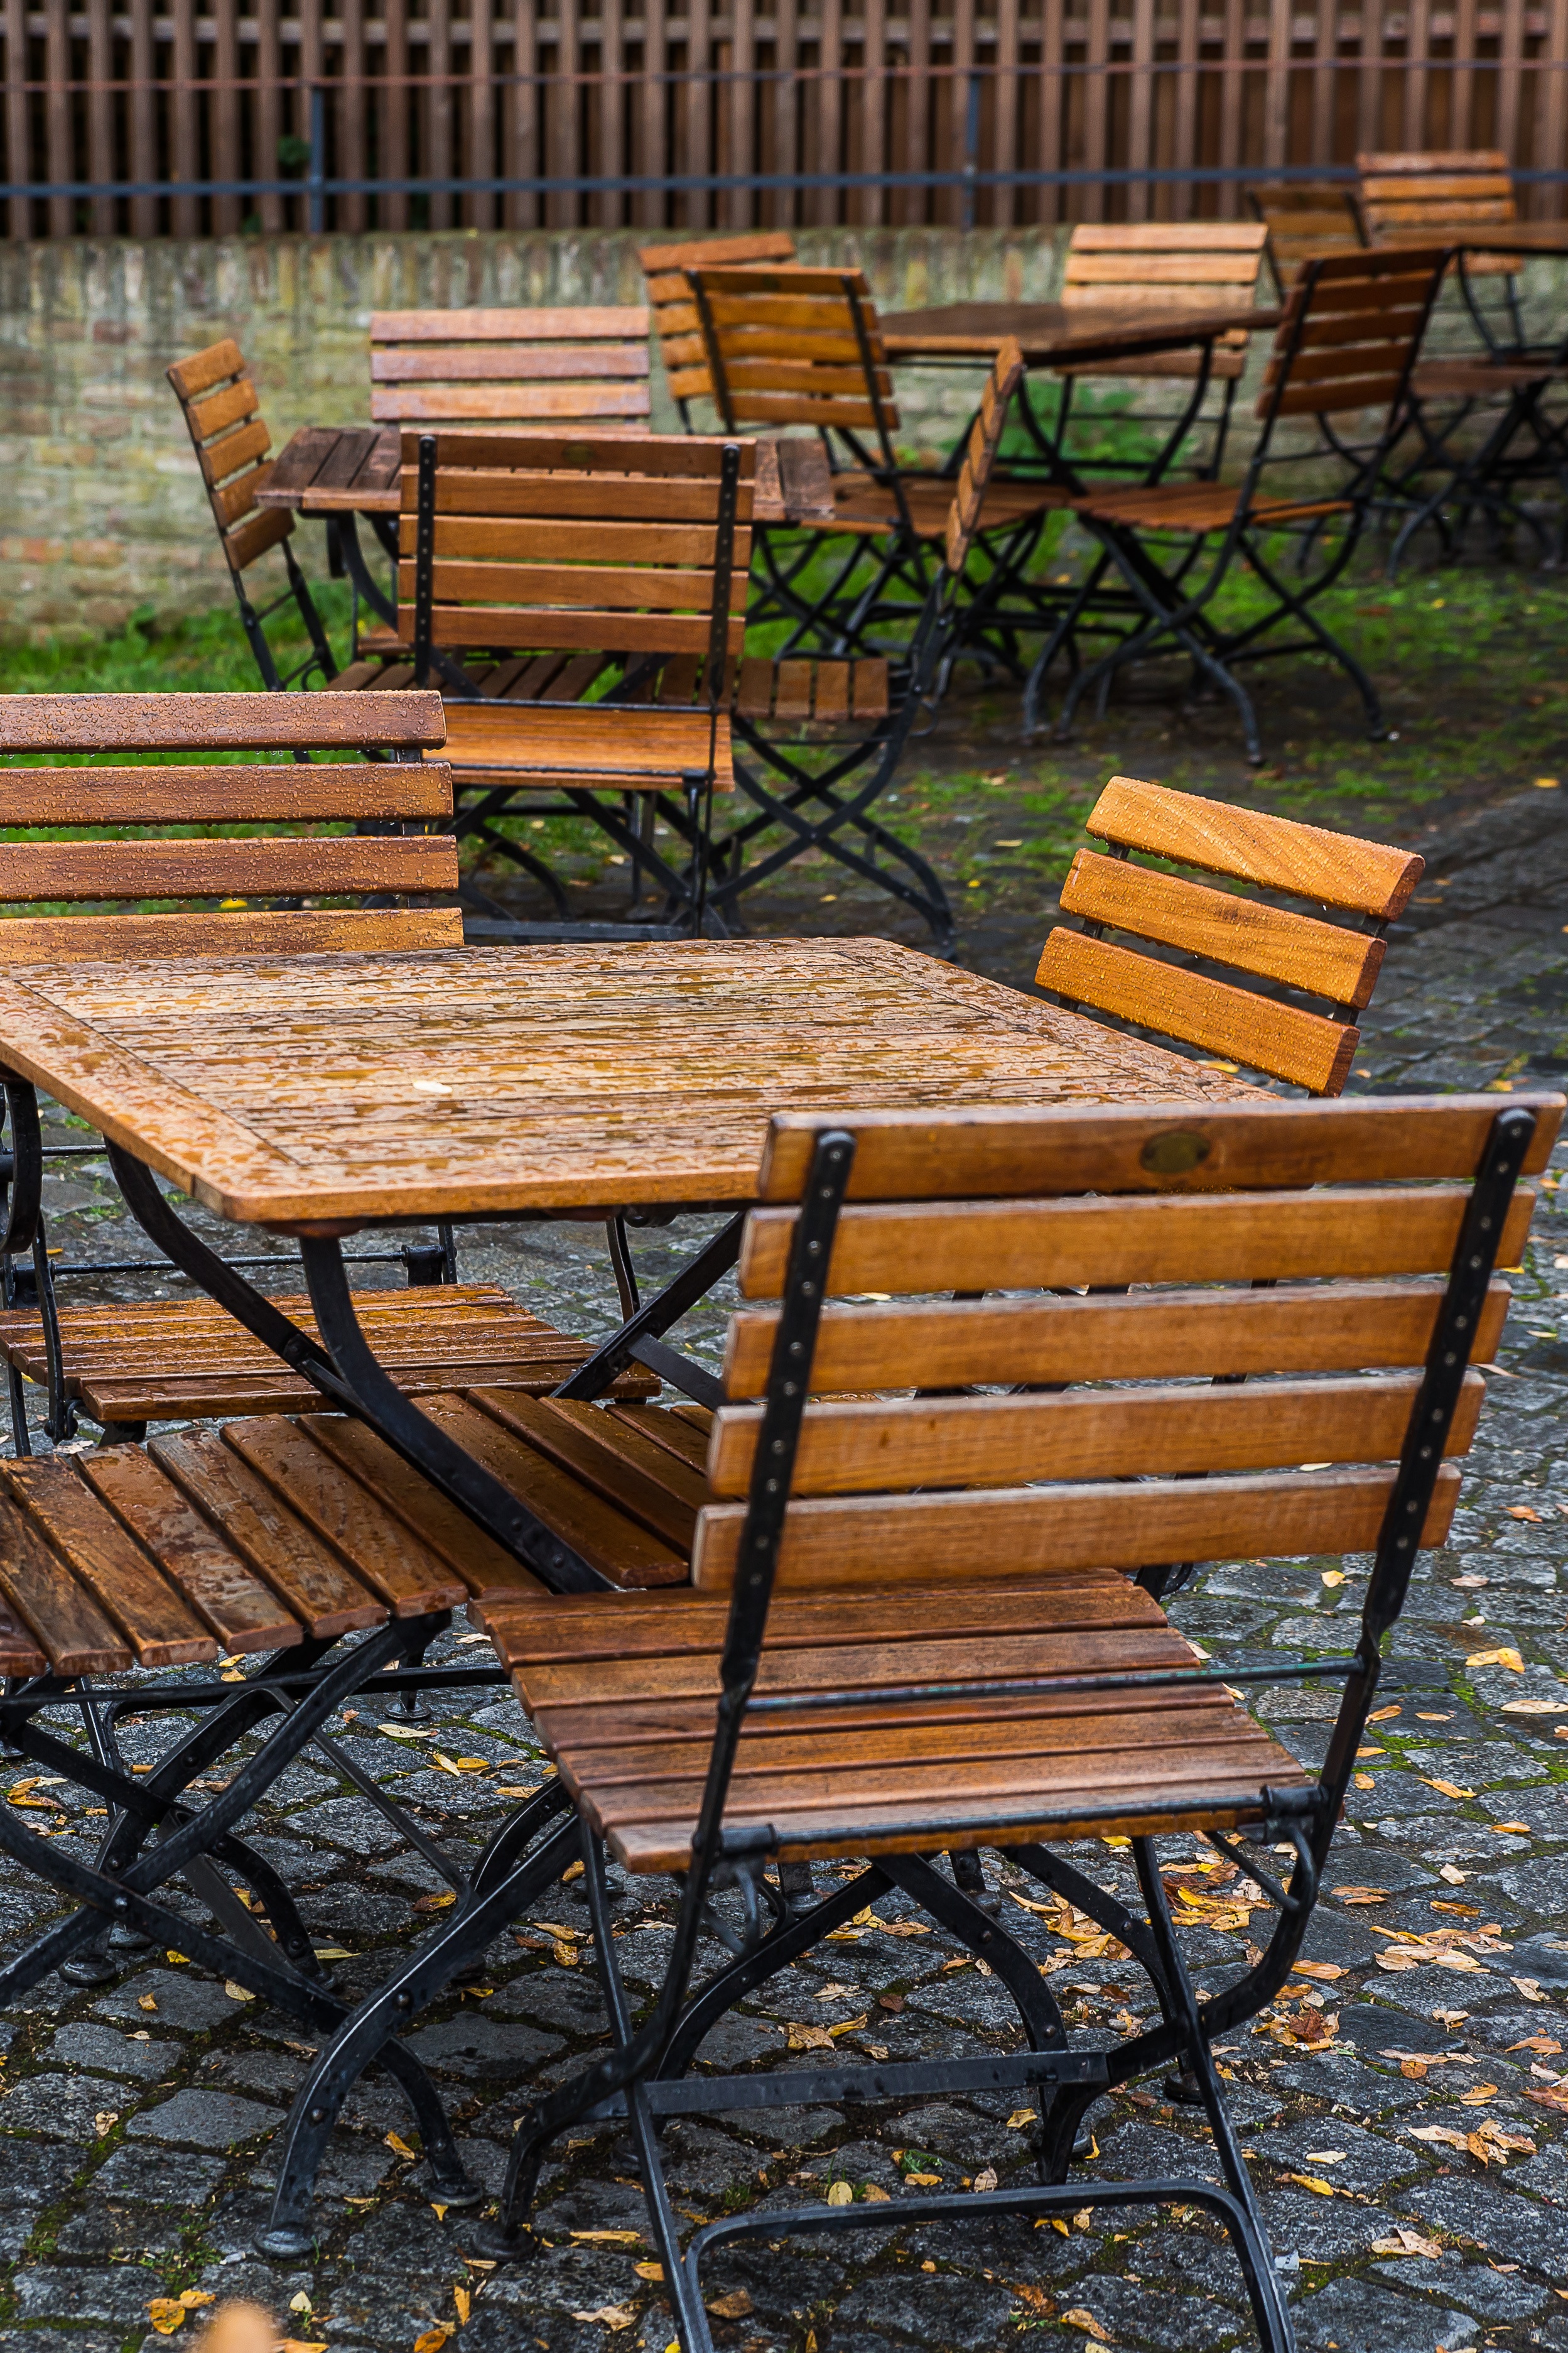
table, cafe, wood, bench, rain, chair, backyard, furniture, sit, bistro, gastronomy, street cafe, man made object, outdoor structure